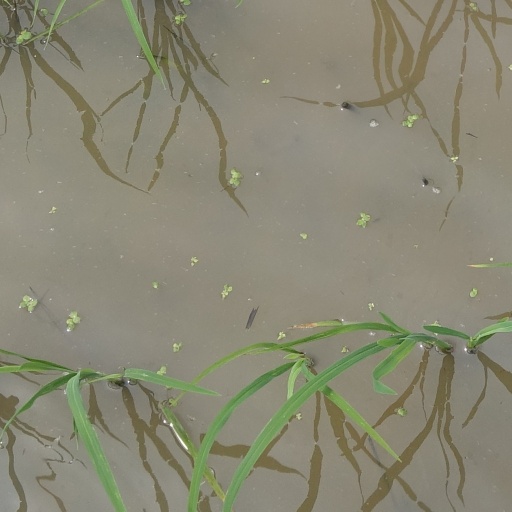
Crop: rice